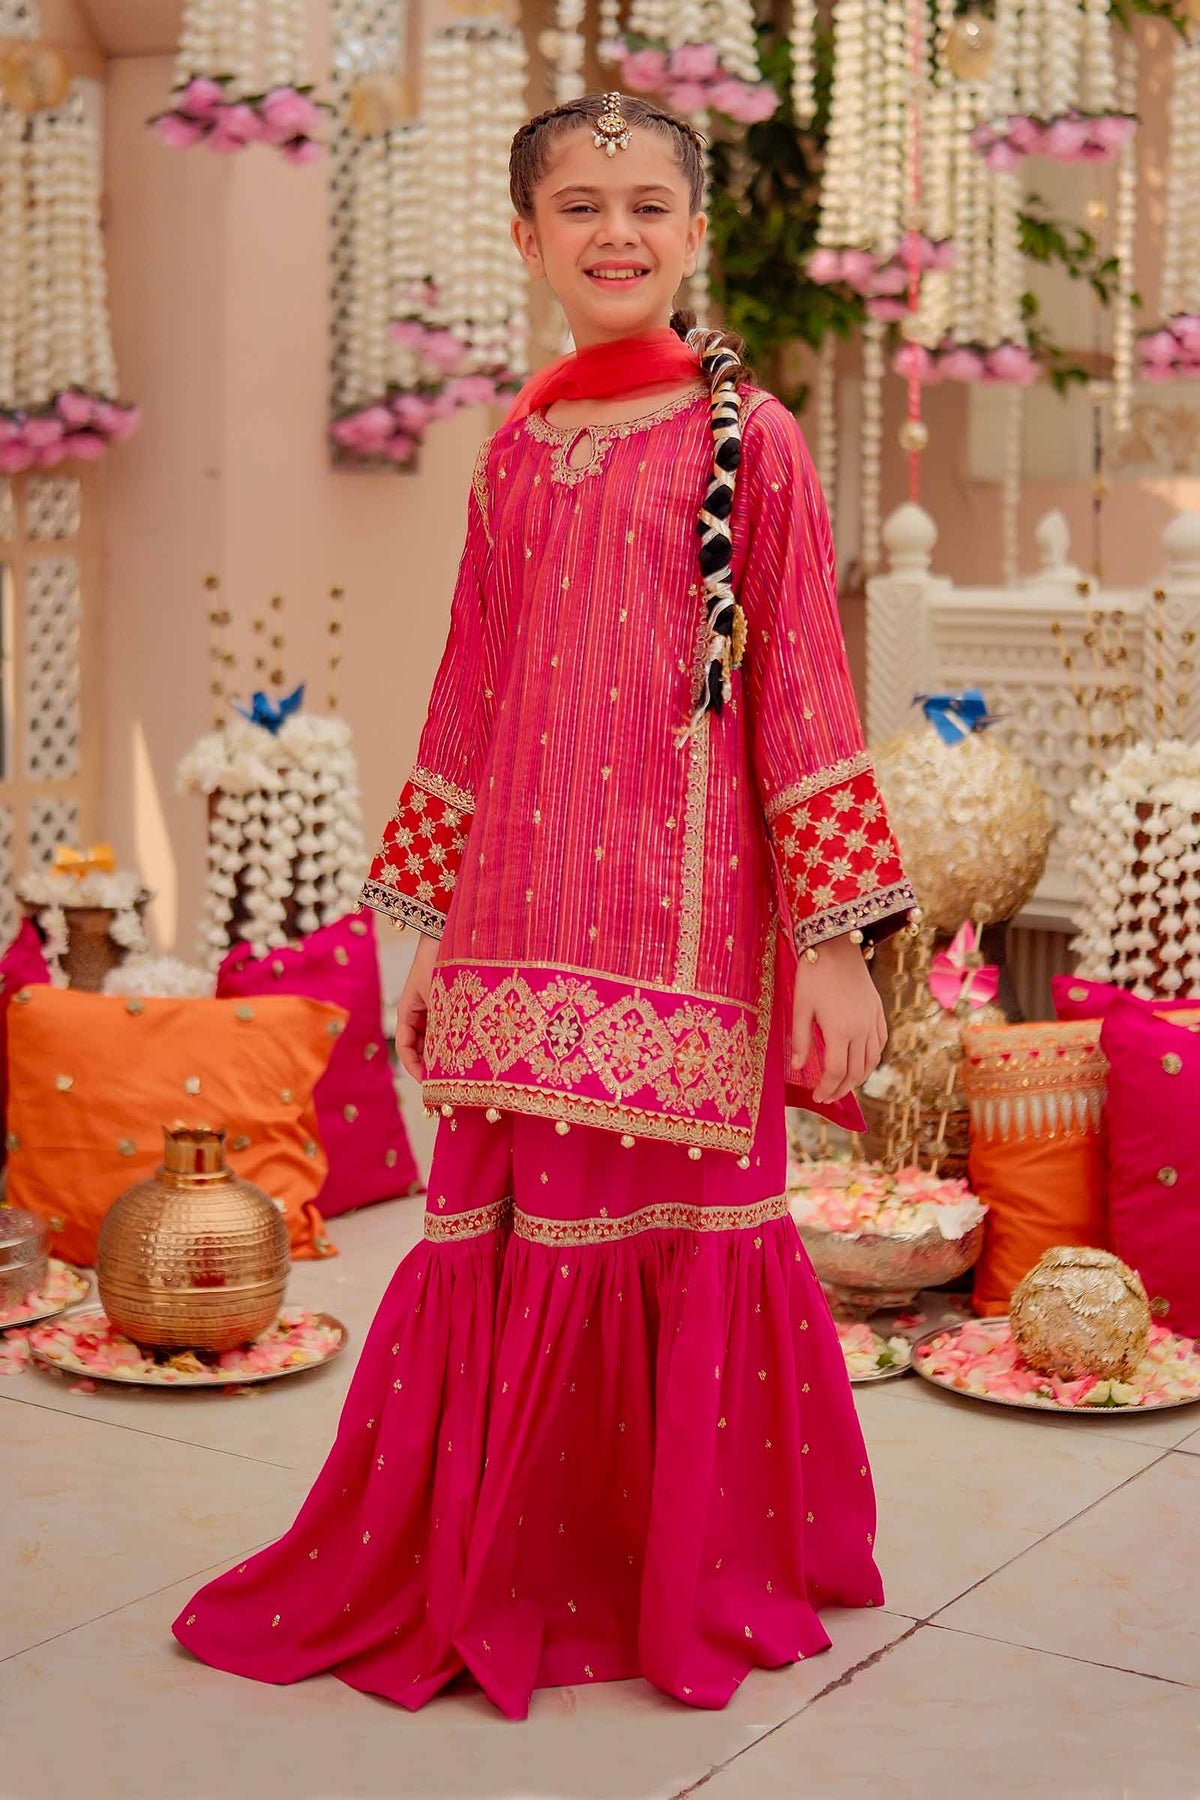
pink karla embroidered net dress